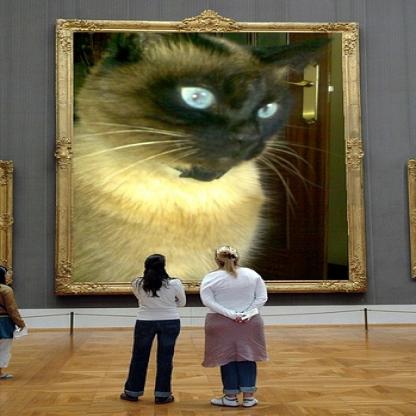
Scene: Indoor